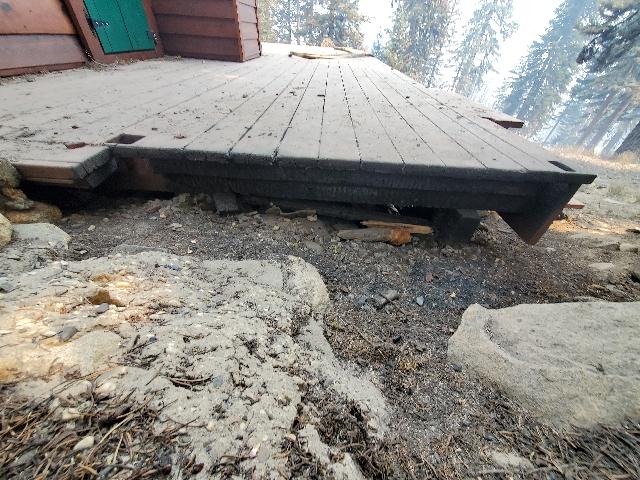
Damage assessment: affected